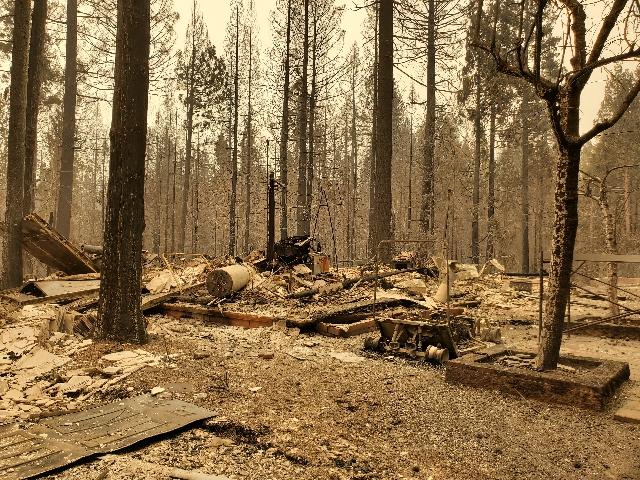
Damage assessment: destroyed